Dion Lewis

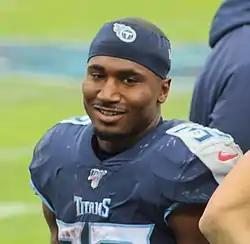
Lewis with the Tennessee Titans in 2019

Dion John Lewis (born September 27, 1990) is an American football coach and former running back who played in the National Football League (NFL) for 10 seasons. He played college football for the Pittsburgh Panthers, earning second-team All-American honors in 2009. He was selected by the Philadelphia Eagles in the fifth round of the 2011 NFL draft. Lewis is currently the assistant running backs coach for the University of Albany.